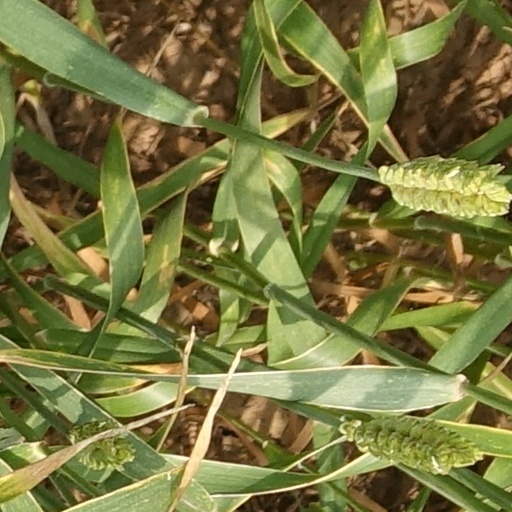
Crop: wheat